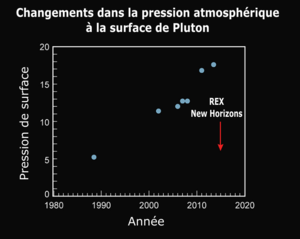
The factual accuracy of this diagram or the file name is disputed.Reason: Premièrement, les unités sur l'axe vertical ne sont pas indiqué. Quelles sont-elles
L’atmosphère de Pluton fut découverte en 1985, et de nombreuses spécificités ont progressivement été identifiées, bien que la plupart des détails restent encore à confirmer par des études plus détaillées. Les études actuelles montrent que l'atmosphère de Pluton est principalement composée de diazote, avec un peu de méthane, de monoxyde de carbone, et d'éthane, à une pression d'environ 6,5 à 24 microbars à la surface.